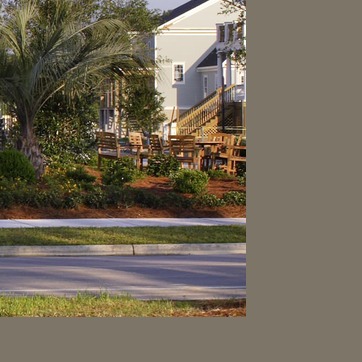
Material: foliage